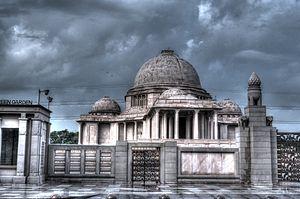
Noida est une ville de l'Etat indien de l'Uttar Pradesh dans le district de Gautam Buddha Nagar. Située au sud-est de la ville de Delhi qu'elle jouxte, elle appartient à la région de la capitale nationale. Son nom a été constitué comme l'acronyme de New Okhla Industrial Development Area.